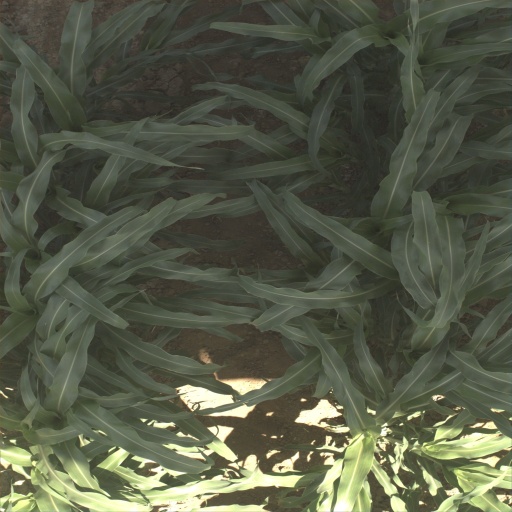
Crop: sorghum